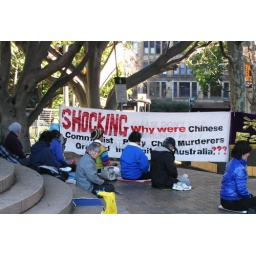
No sign of police, Chinese government operatives, just 20 or so women sitting in silent vigil.